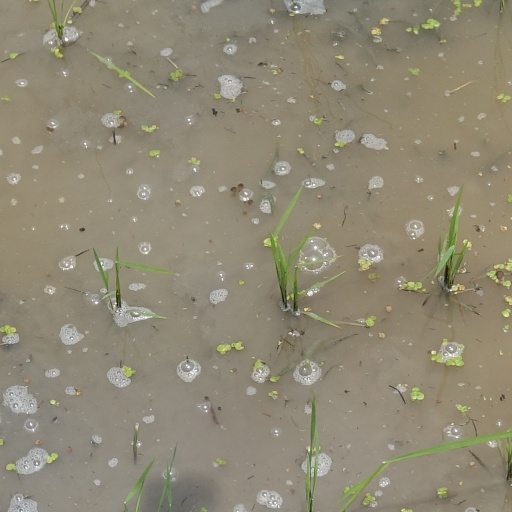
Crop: rice